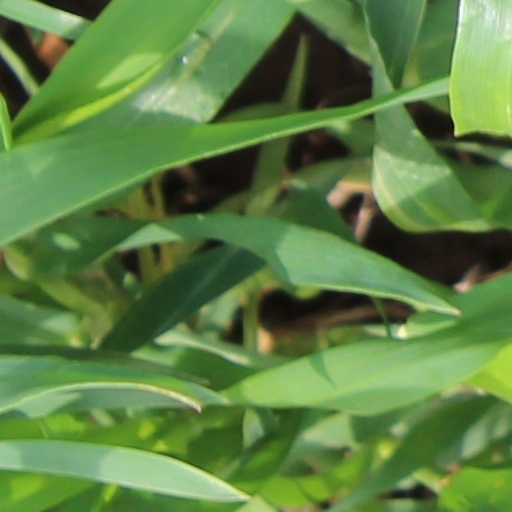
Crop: wheat